Strandlandet Church

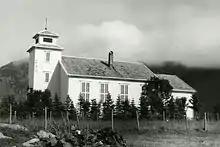
View of the church

Strandlandet Church is a parish church of the Church of Norway in Vågan Municipality in Nordland county, Norway. It is located in the village of Straumnes on the northwestern part of the island of Austvågøya. It is the church for the Strandlandet parish which is part of the Lofoten prosti (deanery) in the Diocese of Sør-Hålogaland. The white, wooden church was built in a long church style in 1938 using plans drawn up by the architect Sverre Pettersen. The church seats about 250 people and originally it was built to serve the eastern part of the old Gimsøy Municipality.